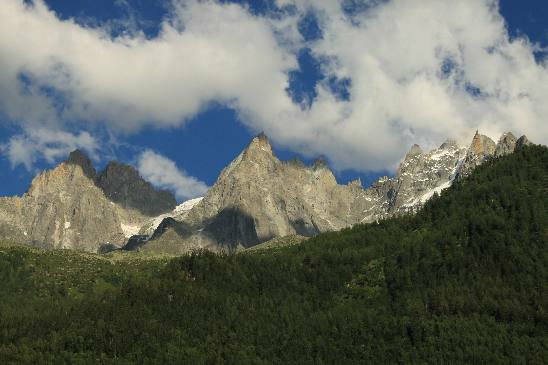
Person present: No